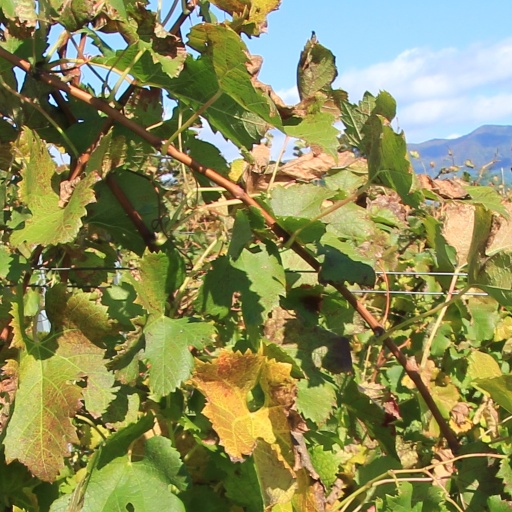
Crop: grape